Edrick Lee

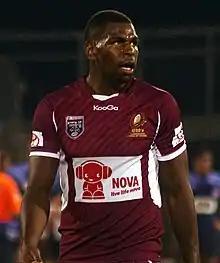
Lee playing for the 2012 Under 20s Queensland team

One of the form players to start the year, Lee was called up to represent Queensland in the inaugural Under 20s State of Origin. Lee scored two tries in the 18–14 loss to New South Wales at Penrith Stadium.